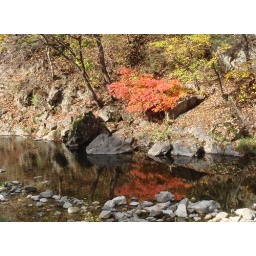
Autumn scenery in the neighborhood,,The river as a mirror ....